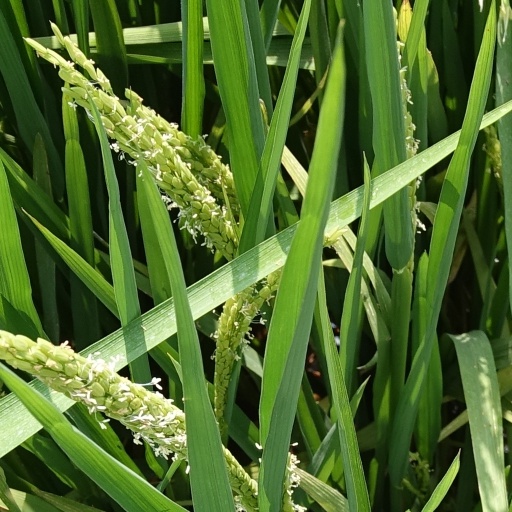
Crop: rice